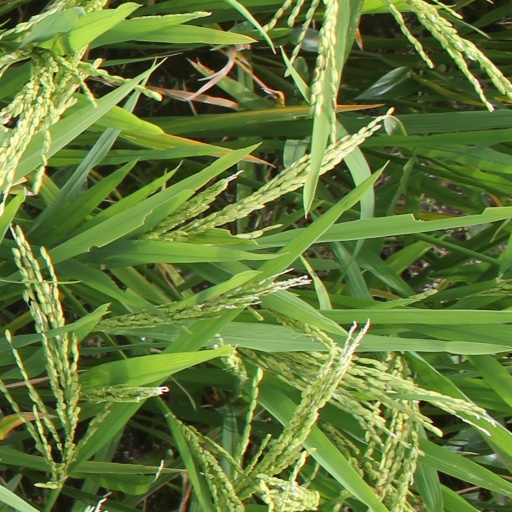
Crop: rice